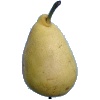
Label: Pear 2